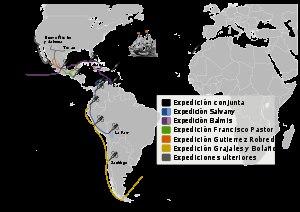
L’expédition royale philanthropique de vaccination, communément appelée expédition Balmis d’après le nom du médecin espagnol Francisco Javier Balmis qui la dirigeait, était une expédition à caractère philanthropique chargée par le pouvoir central espagnol de mener une campagne de vaccination anti-variolique de masse dans tout l’Empire espagnol, où la variole restait très active et faisait de nombreuses victimes.